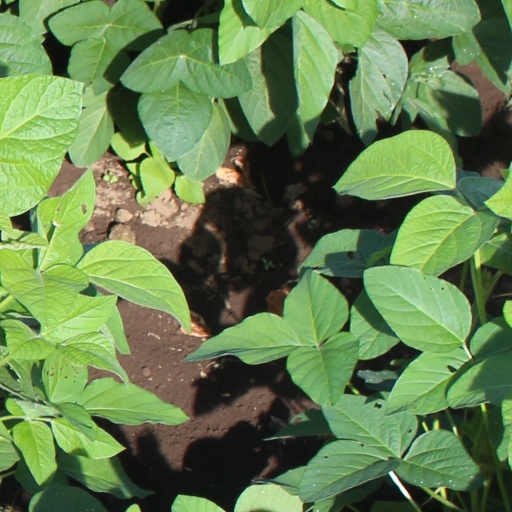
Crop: soybean